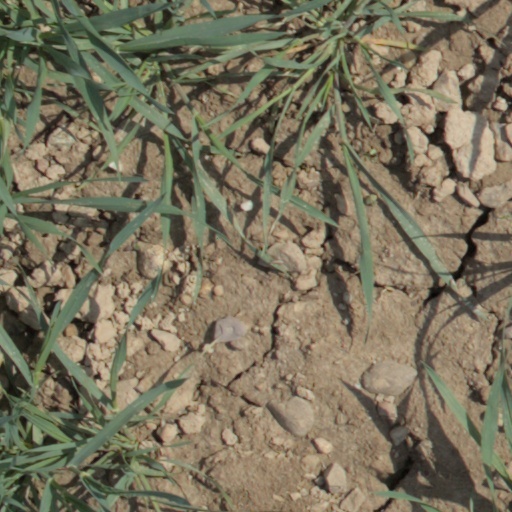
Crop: wheat